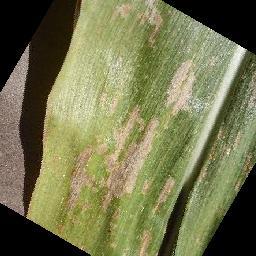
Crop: corn
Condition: (maize)_cercospora_spot_gray_spot